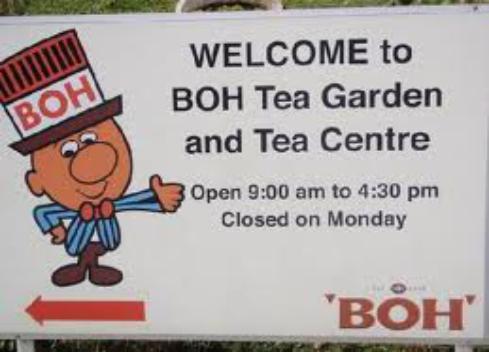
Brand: BOH Plantations
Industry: Others